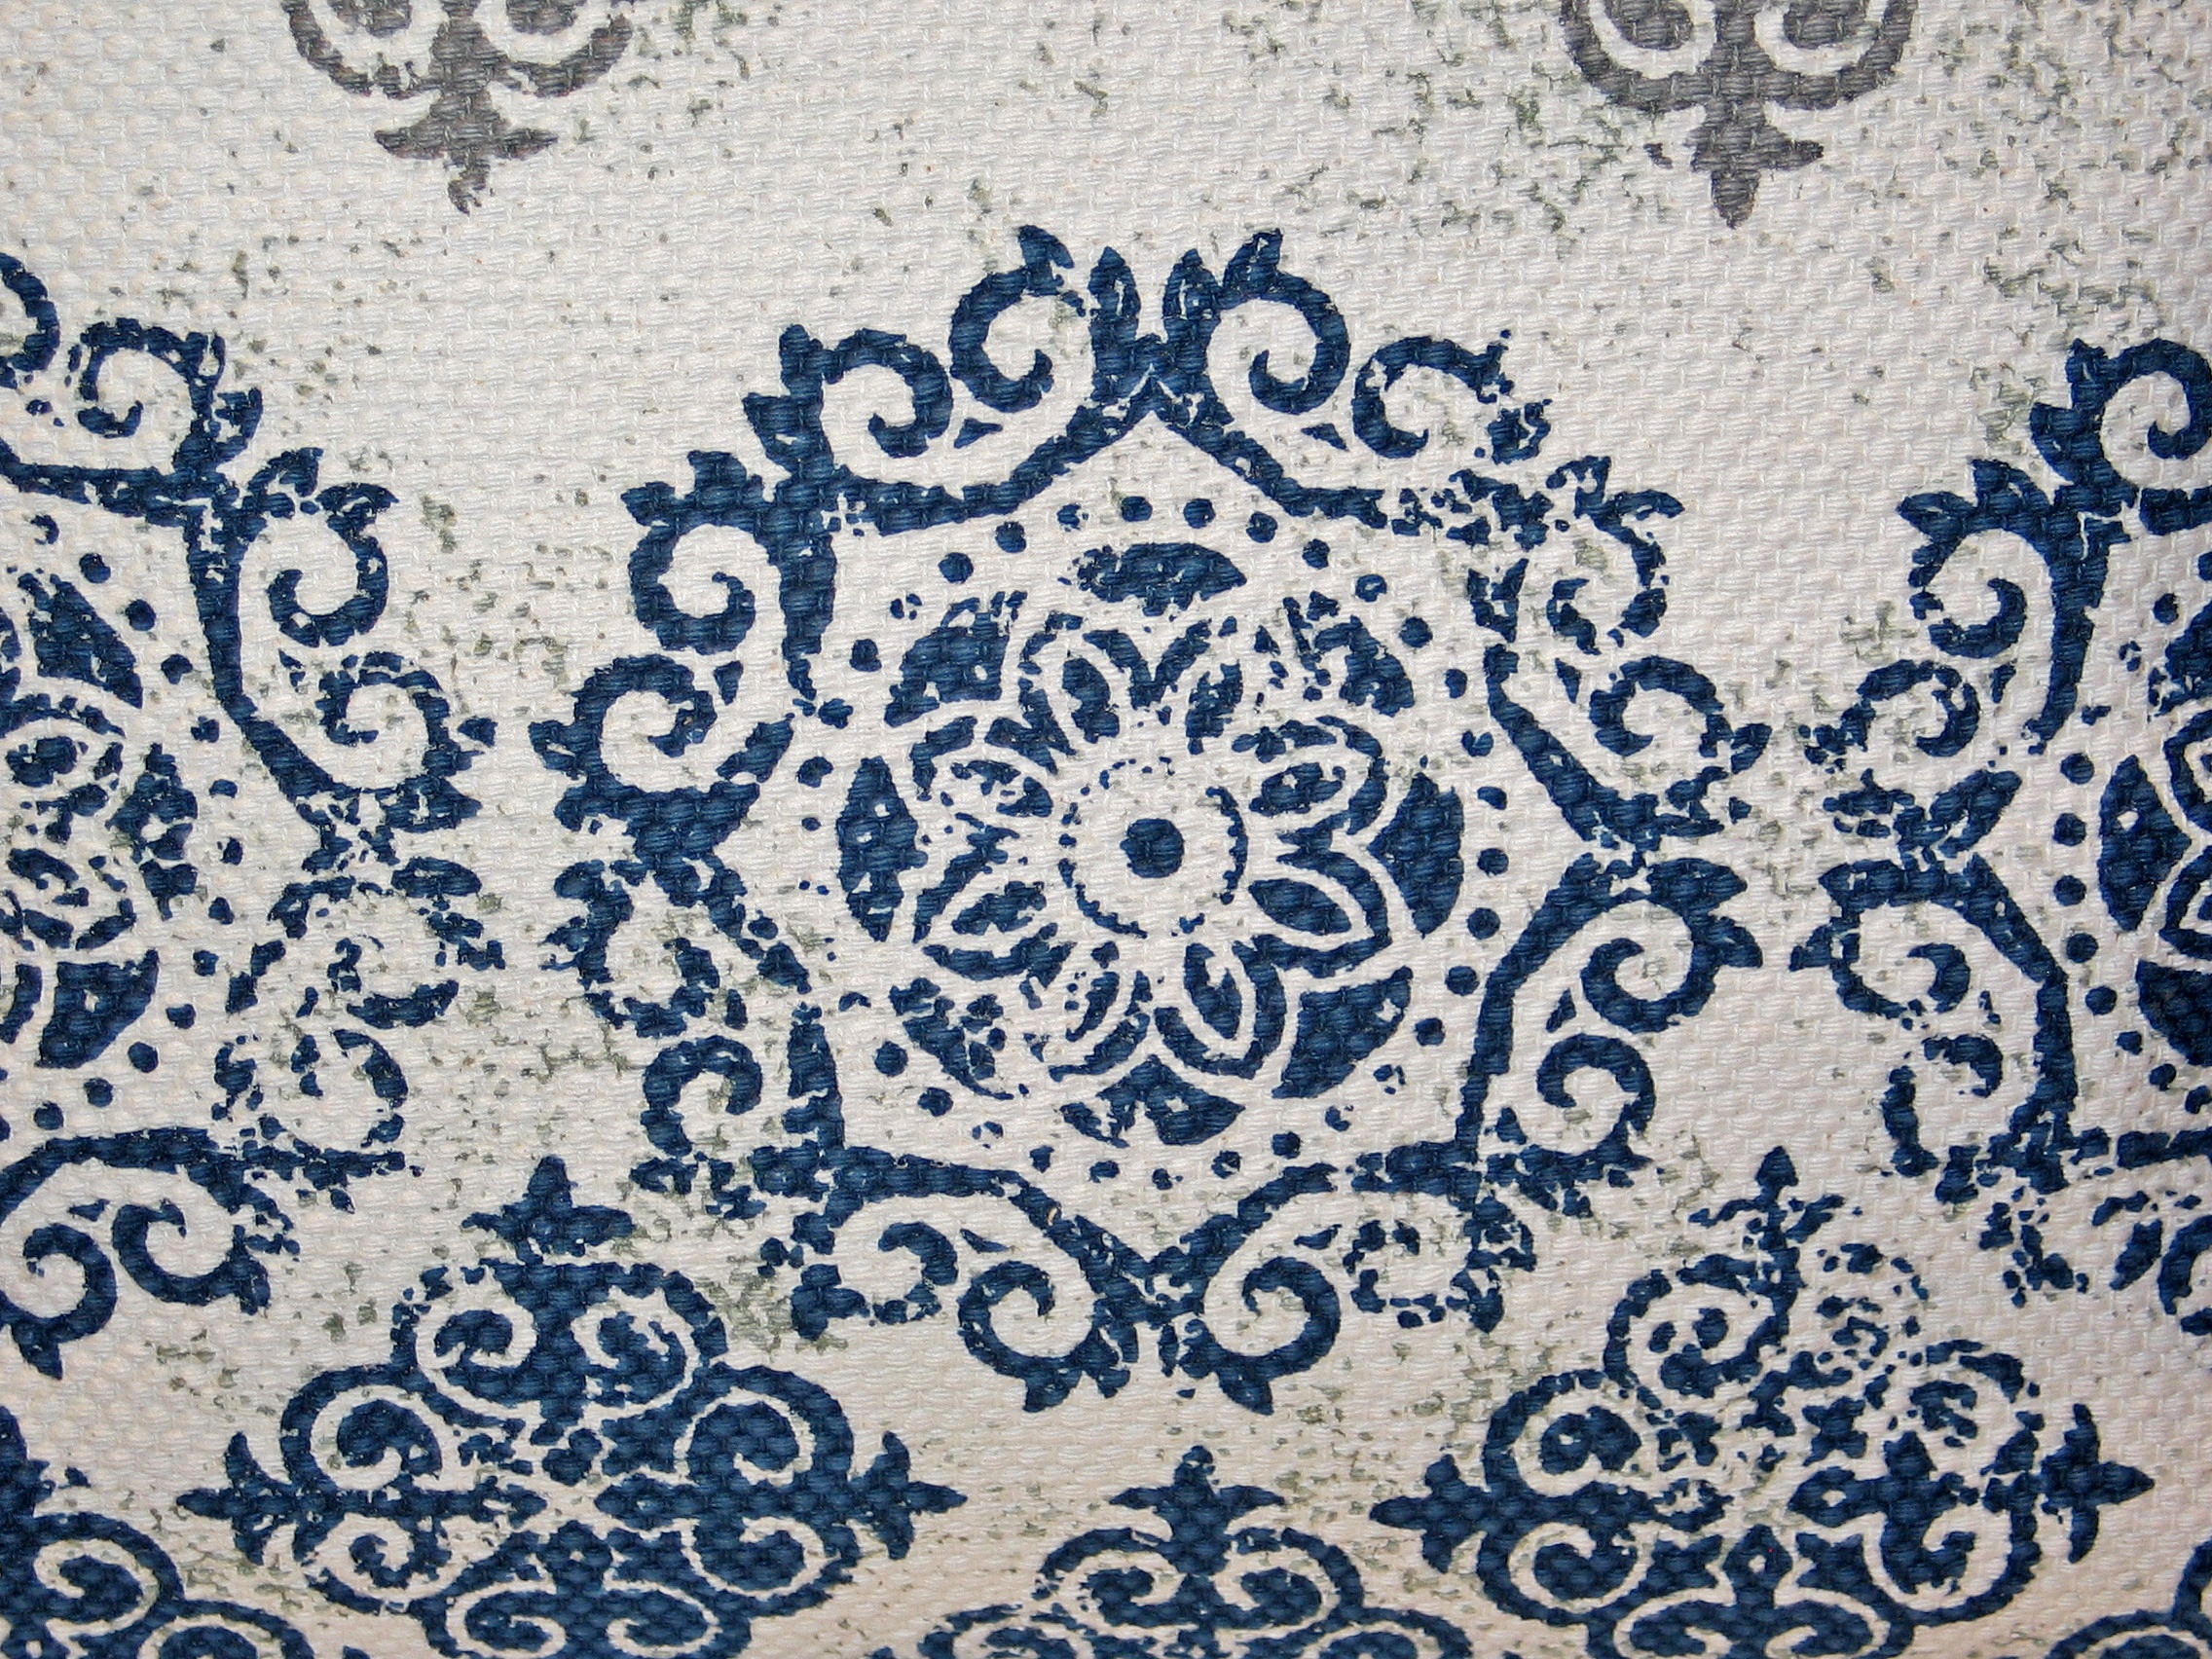
nature, structure, texture, decoration, pattern, lace, object, cloth, blanket, decor, material, circle, ornament, tablecloth, fabric, textile, art, background, design, motif, cotton, pressure, woven, embroidery, country house, flooring, pillowcase, fine tissue